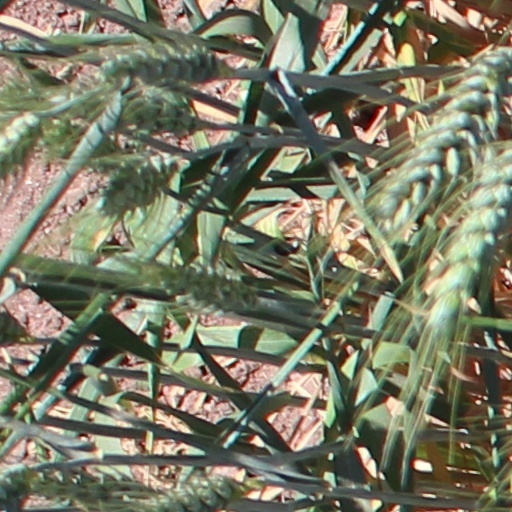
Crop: wheat